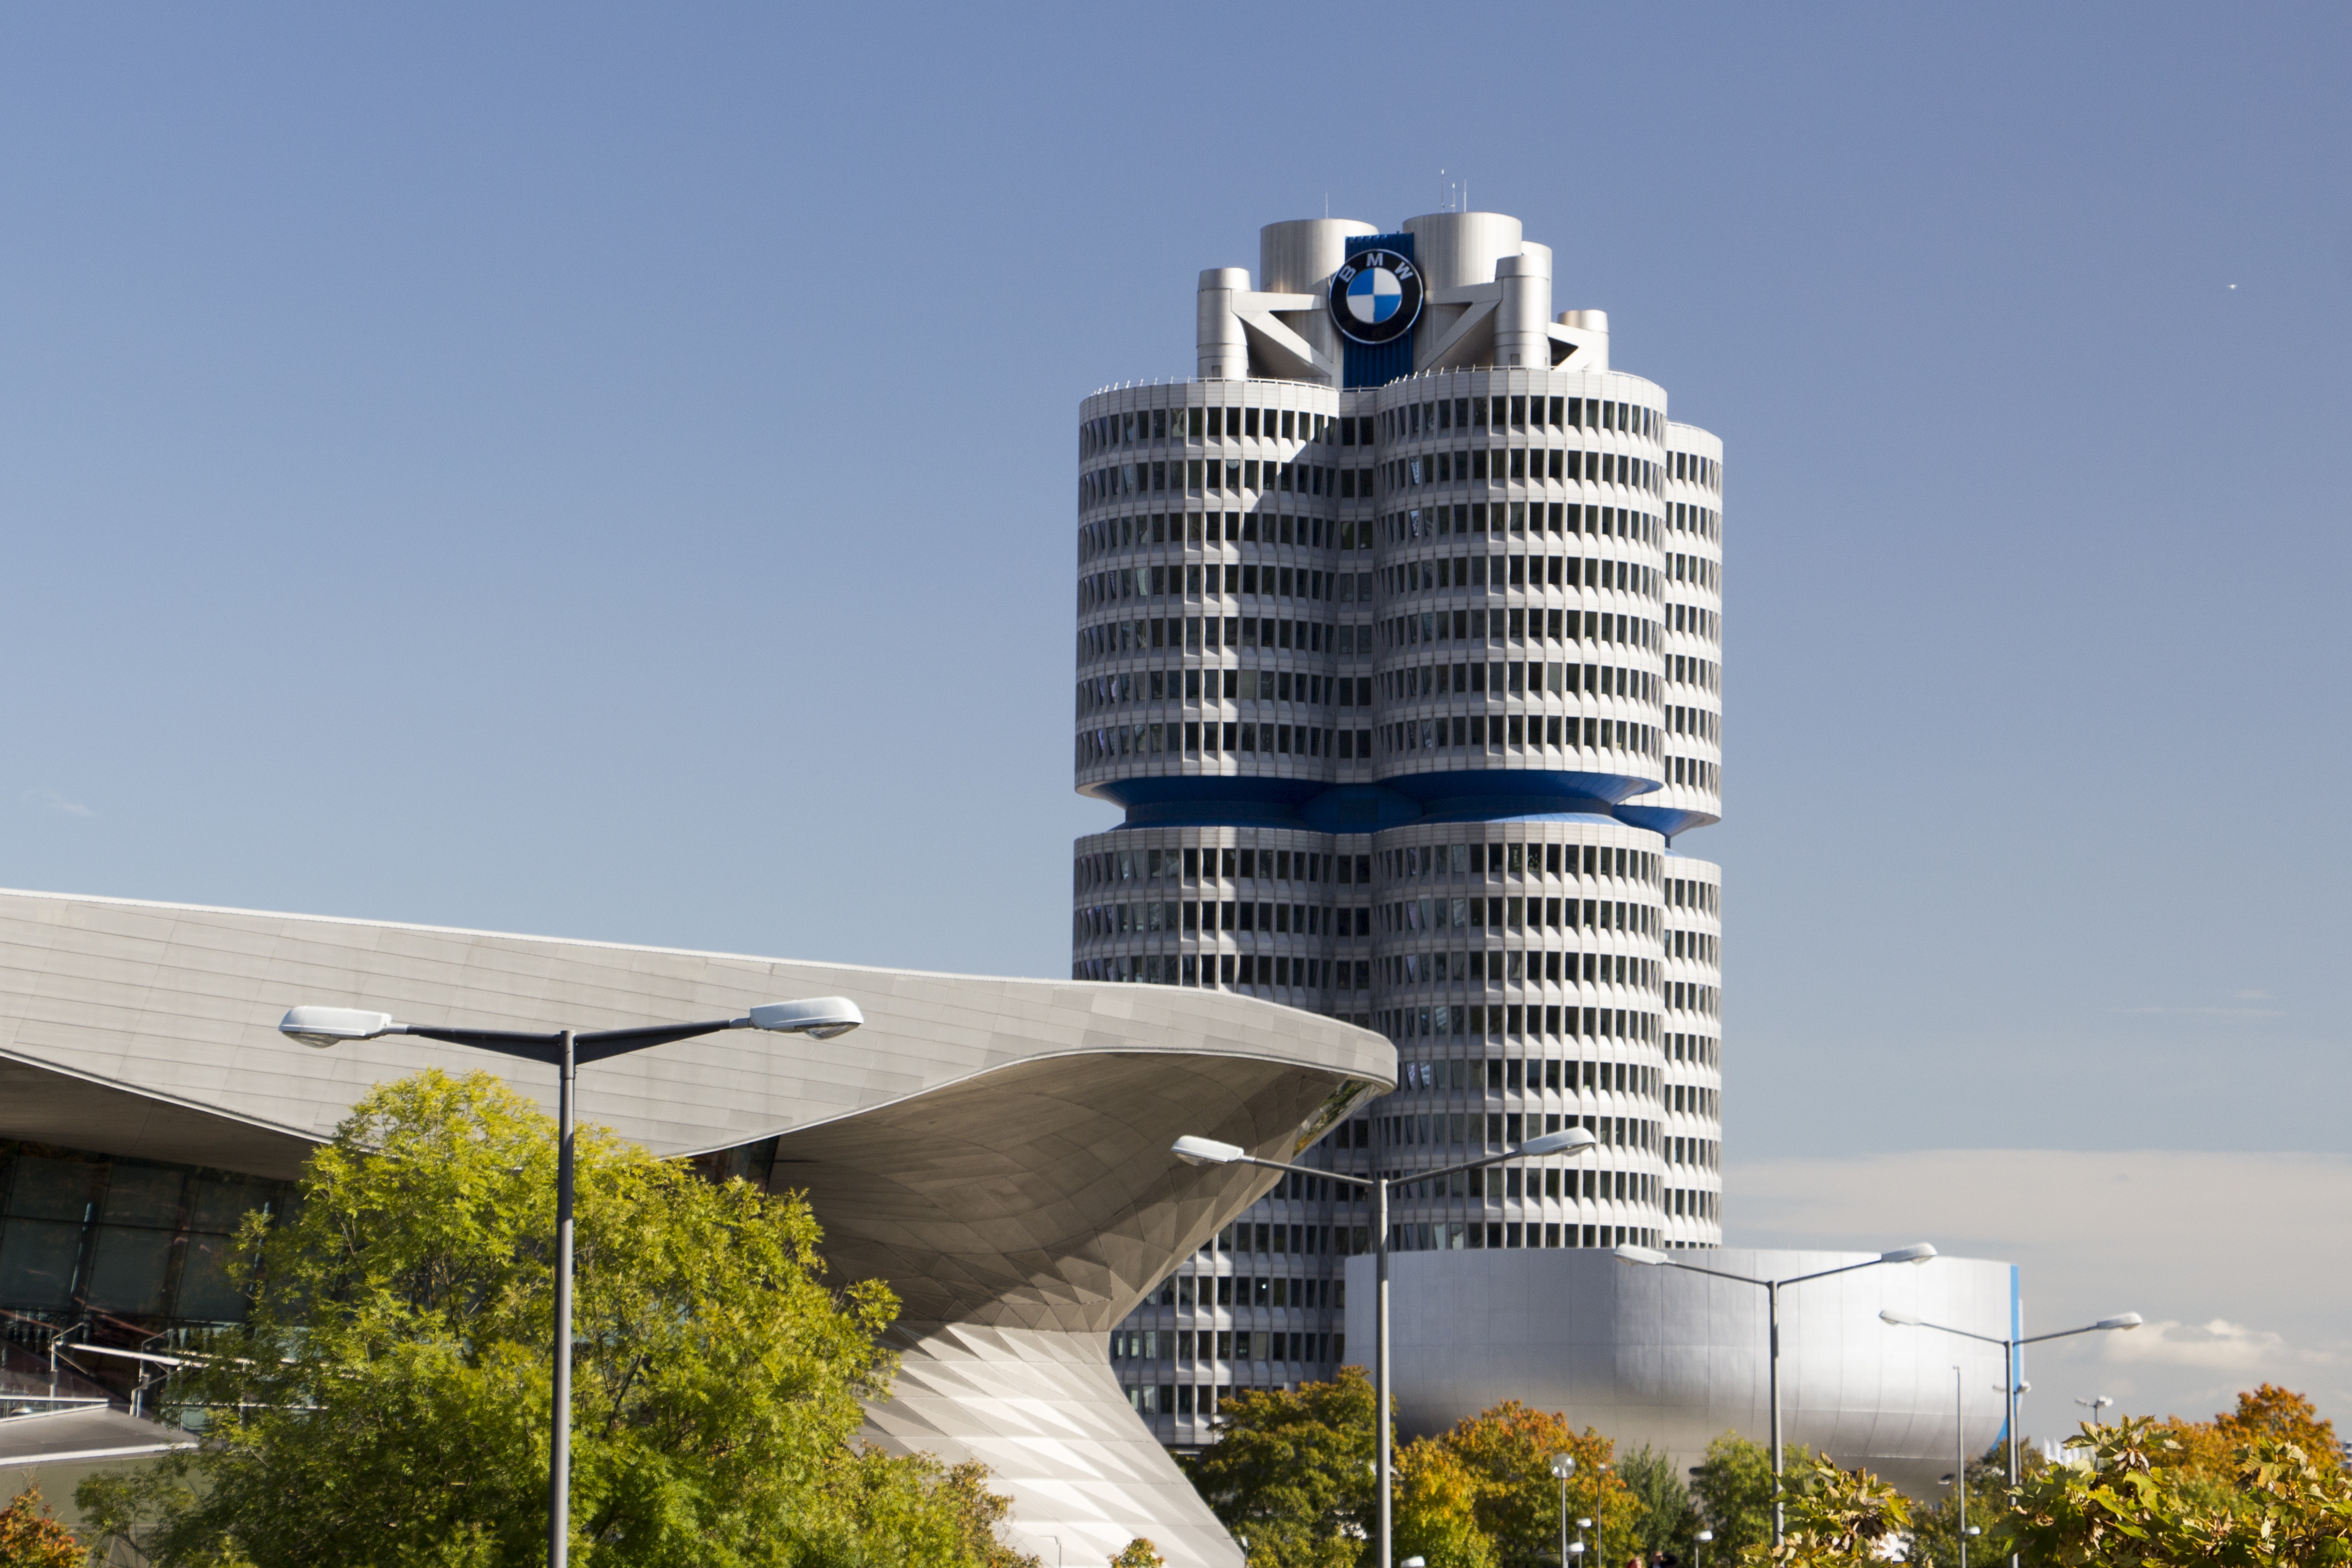
architecture, building, skyscraper, tower, landmark, facade, tower block, germany, bavaria, headquarters, munich, condominium, residential area